Lolans

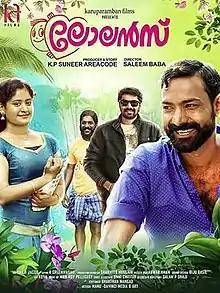

Lolans is a 2018 Indian Malayalam-language film directed by Salim Baba and produced by K. P. Suneer. The screenplay was written by Santhosh Ram from a story by Suneer. The film stars Nishan, Carolina, and P. Balachandran in the lead roles along with Kottayam Nazeer, Sasi Kalinga, Sunil Sukhada, Jayan, Balaji, Saju Kodiyan, Spadikam George, Abu Salim, Ambika Mohan, Indrans, Kalarenjini, and Niharika. The music was composed by Anwar Aman.